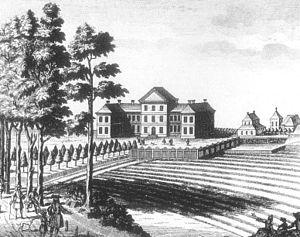
Le château de Monbrillant est une folie construite durant la première moitié du XVIIIᵉ siècle, à Hanovre. Après avoir été démoli au milieu du XIXᵉ siècle, il est reconstruit à Georgsmarienhütte comme maison pour le directeur de la Georgs-Marien-Bergwerks- und Hüttenverein et détruit définitivement en 1925.